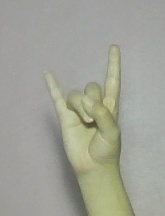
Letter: la